Russ Snyder

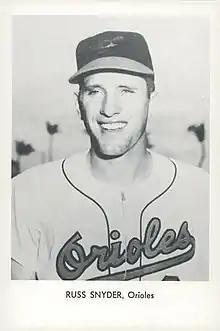
Snyder in 1966

Snyder was born in Oak, Nebraska. His professional baseball career began in 1953 in the New York Yankees' organization, when he led the Class D Sooner State League in batting average (.432) and hits (240). He played in the Yankee organization through 1958, and was traded to Kansas City on April 12, 1959, in a four-player deal. The Orioles acquired him in a seven-player trade in January 1961.